Enhydriodon

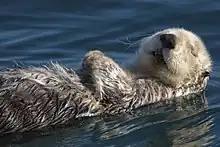
"Enhydriodon's" closest extant relative, the sea otter. It is the only extant bunodont otter.

"Enhydriodon" belongs to the tribe Enhydriodontini in the subfamily Lutrinae, which first appeared in Eurasia and Africa during the late Miocene epoch. It is perhaps the most well-known prehistoric otter given its old taxonomic history and it being a primary source of comparisons to other bunodont otter genera. It is generally thought that "Enhydriodon" was a result of a Miocene-Pleistocene trend that gave prehistoric lutrines bunodont teeth and large sizes compared to their extant relatives. It is classified as a member of the bunodont otters group, a categorical term commonly used by researchers that also includes "Sivaonyx", "Paludolutra", "Vishnuonyx", "Torolutra", "Enhydritherium", "Djourabus", "Paralutra", "Tyrrhenolutra", "Siamogale" and "Enhydra". Bunodont otters are defined as large to very large mustelids of North America, Eurasia, and Africa that had robust dentition compared to most of the extant otters, generally allowing them to prey upon hard-armored creatures. Despite sharing the feature of bunodont dentition, there are at least several clades of lutrines belonging to this category rather than one, so the term "bunodont otters" therefore is categorical rather than taxonomic and covers lutrines during the same periods with similar dentitions rather than one that directly defines their taxonomic state.